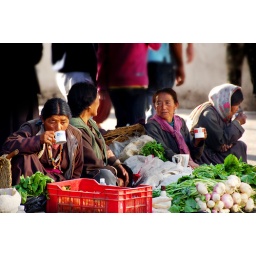
Tea Time in the High Himalayas At the road side Vegetable market Leh !